Thomas Leigh Gatch

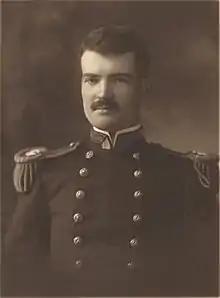
Gatch as a young Naval officer

Thomas Leigh Gatch (August 9, 1891 – December 16, 1954) was an American naval officer and attorney in the 20th century. A native of Oregon, and grandson of educator Thomas Milton Gatch, he served in the United States Navy as a ship commander during World War II and Judge Advocate General of the Navy from 1943 to 1945. His last command was as commander of the Atlantic Fleet's service force.